Symphony No. 1 (Elgar)

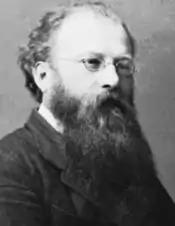
Hans Richter, the dedicatee, conducted the première of the symphony

Sir Edward Elgar's Symphony No. 1 in A major, Op. 55 is one of his two completed symphonies. The first performance was given by the Hallé Orchestra conducted by Hans Richter in Manchester, England, on 3 December 1908. It was widely known that Elgar had been planning a symphony for more than ten years, and the announcement that he had finally completed it aroused enormous interest. The critical reception was enthusiastic, and the public response unprecedented. The symphony achieved what "The Musical Times" described as "immediate and phenomenal success", with a hundred performances in Britain, continental Europe and America within just over a year of its première.